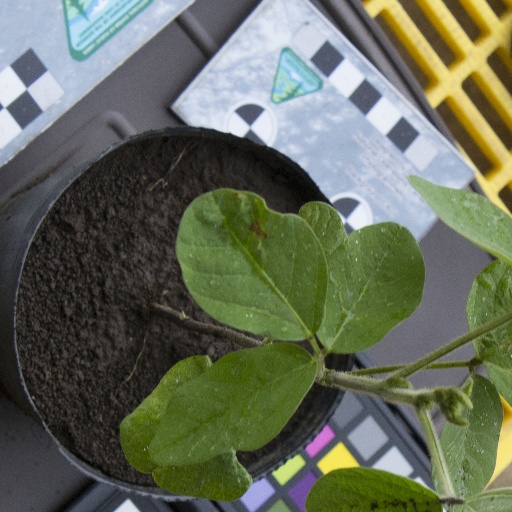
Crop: soybean